Charles Allen Duval

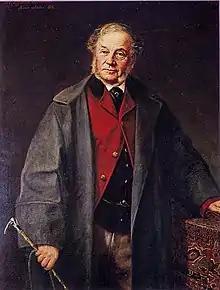
Rowland Egerton-Warburton

The rich and famous wanted their portraits painted by him and some of these can be seen on the website of the National Portrait Gallery, London. Numerous members of the landed gentry commissioned Duval, for example: Rowland Eyles Egerton-Warburton who built the present Arley Hall in Cheshire. Duval painted both Rowland's and his mother's portraits and they can be seen hanging in the elegant Drawing Room at Arley Hall.